Giants of Mont'e Prama

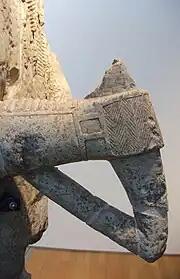
Archer, decorative chevron (zig-zag) patterns, and brassard slightly in relief

On the whole the statues are highly stylized and geometrically shaped, similarly to the so-called "Daedalic style", well established in Crete during the seventh century BC. The face of the statues follows a T-scheme typical of Sardinian bronze statuettes, and of neighbouring Corsican statues. The superciliary arch and nose are very pronounced, the eyes are sunken and symbolically rendered by two concentric circles; the mouth is incised with a short stroke, linear or angular. The height of the statues varies between 2 and 2.50 meters.